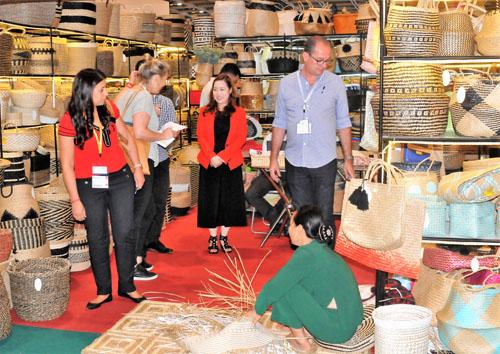
một số người đang tham quan bên trong khu vực trưng bày đồ thủ công